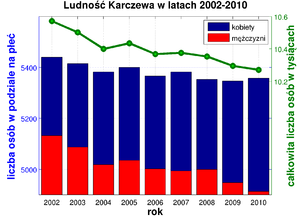
Karczew est une ville du powiat d'Otwock de la voïvodie de Mazovie, dans le nord-est de la Pologne.